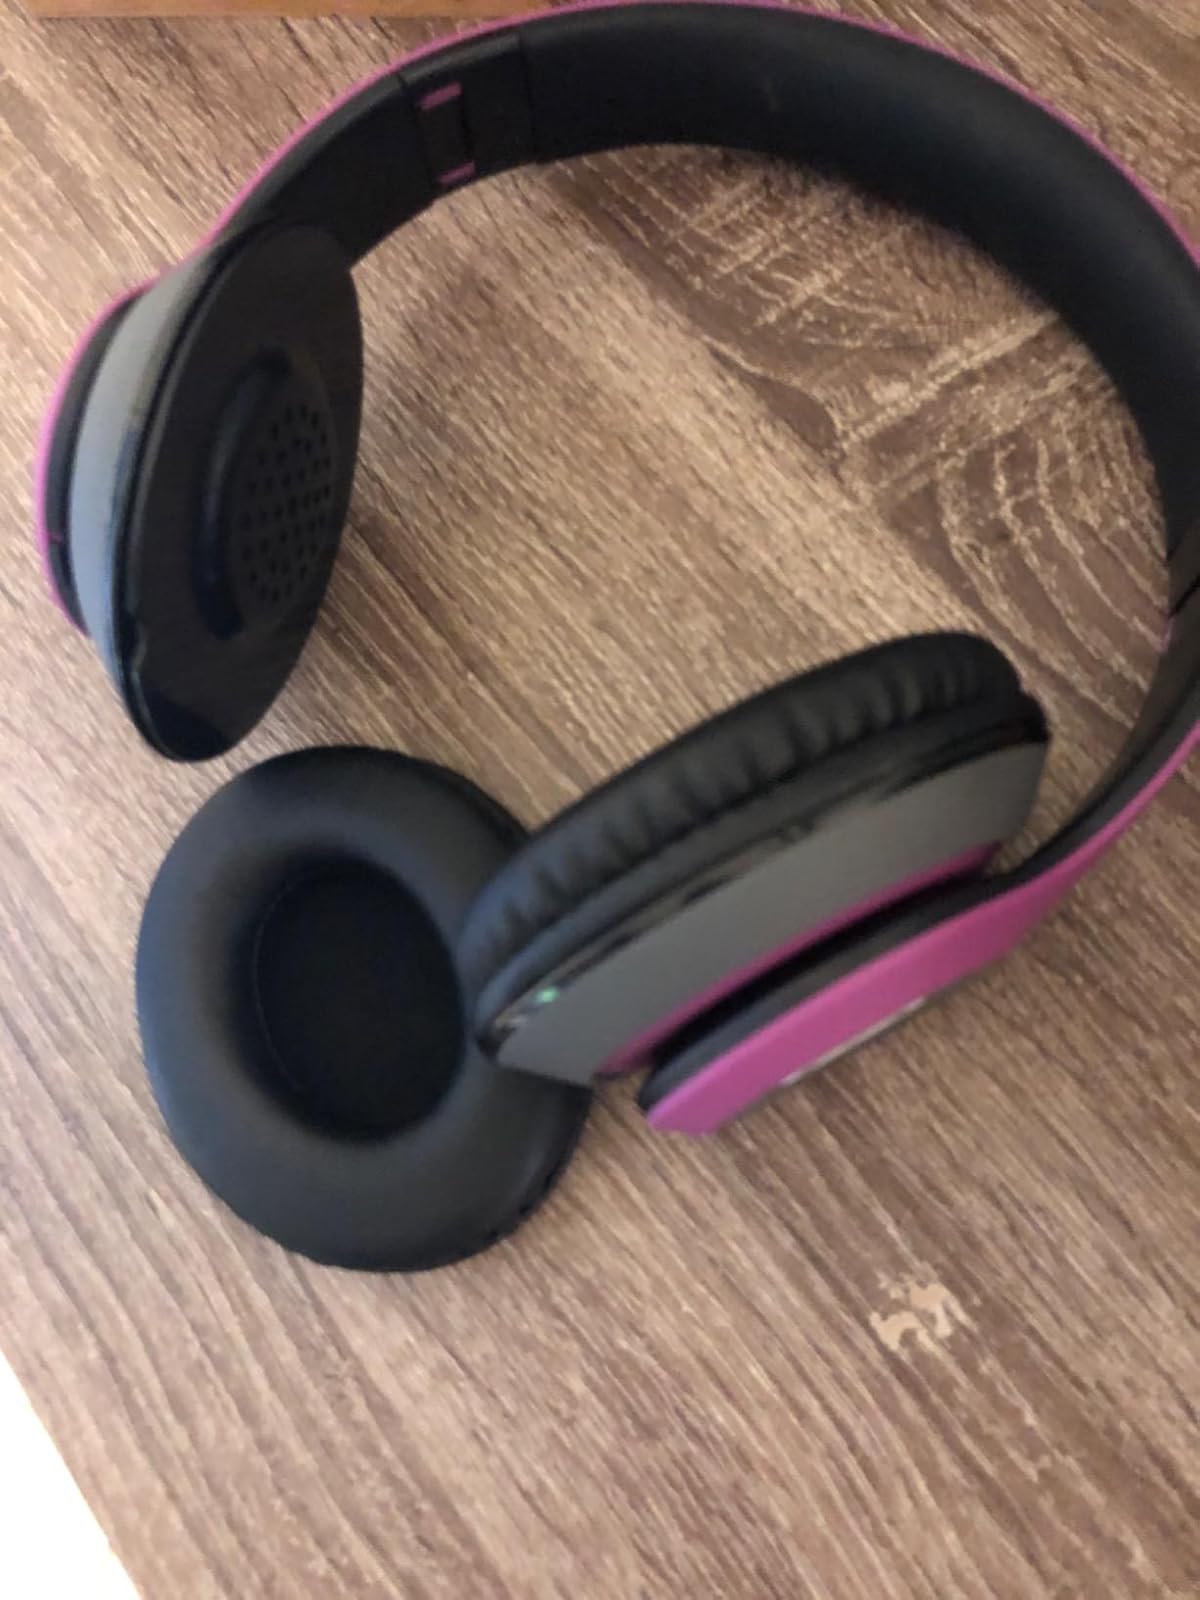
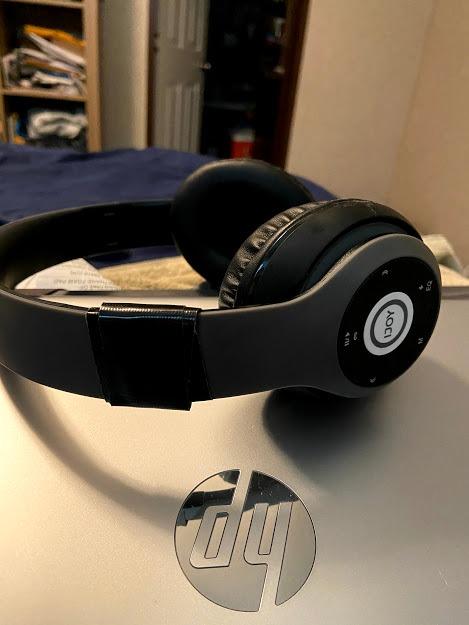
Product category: headphones
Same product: no